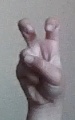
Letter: toot